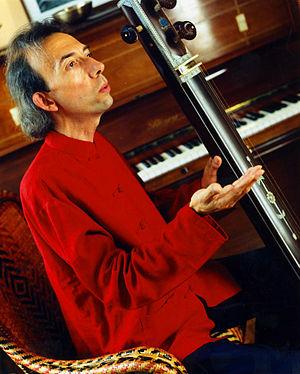
Philippe Barraqué musicologue musicothérapeute
Philippe Barraqué est un musicologue et musicothérapeute français né à Roubaix le 6 mars 1954.